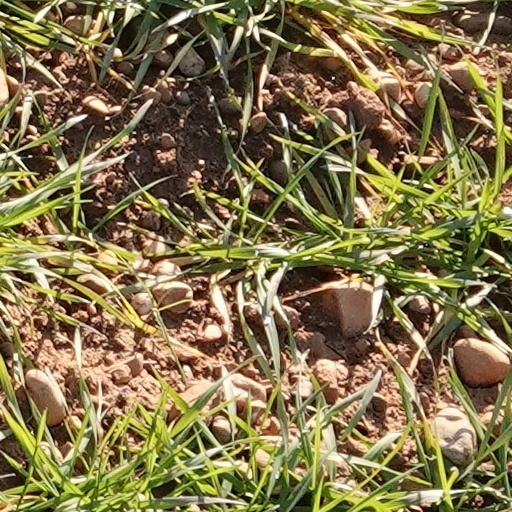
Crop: wheat